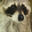
Label: raccoon